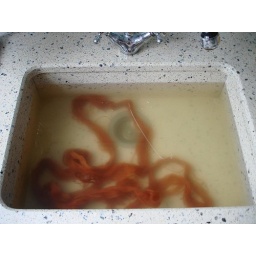
washing the dyed yarn in my kitchen sink :)